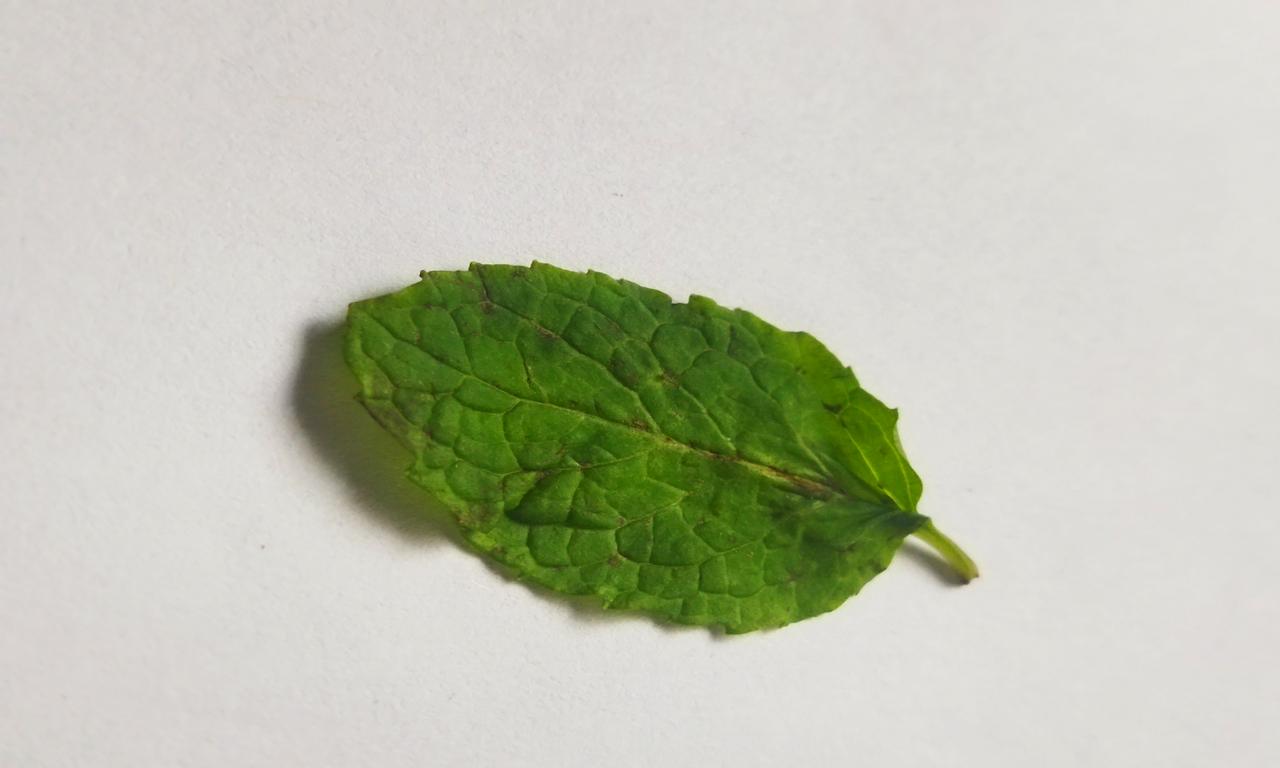
Label: Fresh